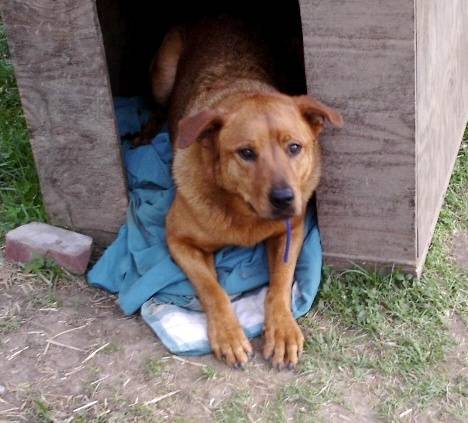
Label: dog